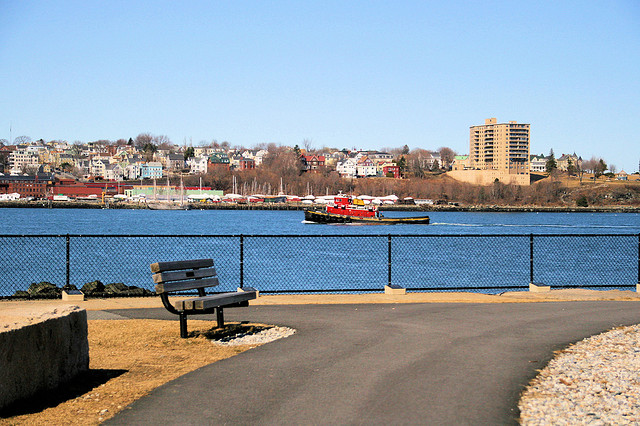
A bench next to a walkway near a river with a boat in it.